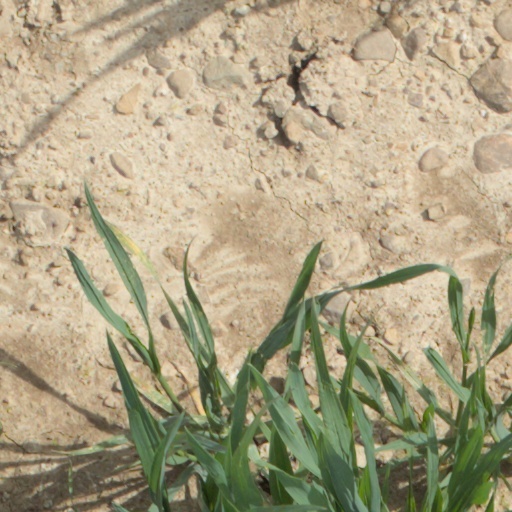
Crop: wheat